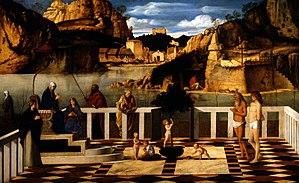
Giovanni Bellini dit Giambellino et, en vénitien, Zambellin, est un peintre italien de la Renaissance, considéré comme le précurseur de l'école vénitienne, dont l'œuvre marque la rupture définitive avec le style gothique, par son attachement à la rigueur géométrique, à travers des peintures qui effacent la différence entre monde sacré et profane.